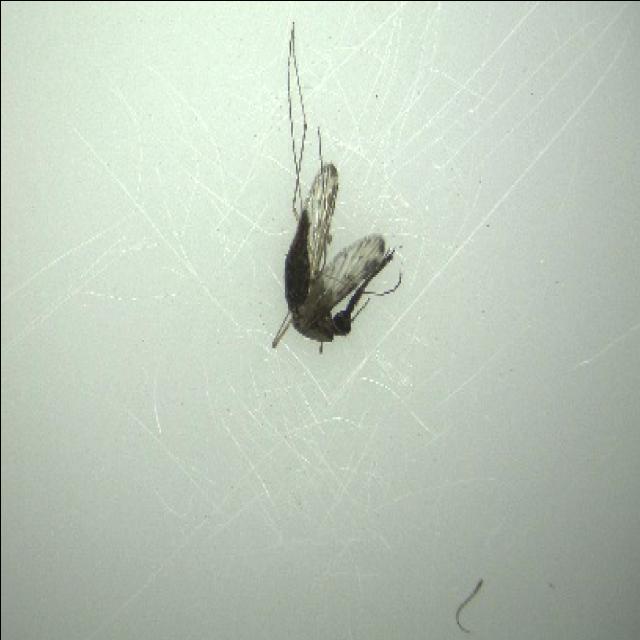
Species: anopheles_sinensis